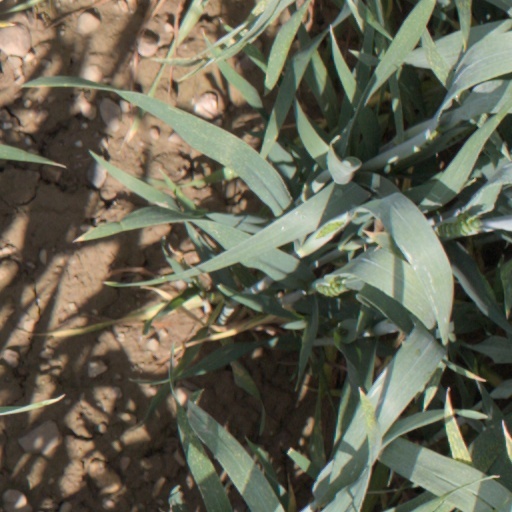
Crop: wheat